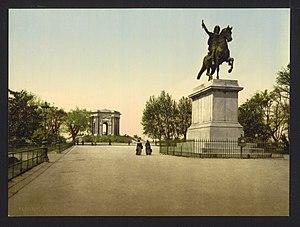
La promenade du Peyrou, également appelée place royale du Peyrou, est une esplanade de 4,59 ha située à l'ouest du quartier de l'Écusson dans la ville de Montpellier, en bordure de l'ancienne enceinte « commune-clôture ». Cet ensemble, classé parmi les monuments historiques, représente une conjonction de cinq œuvres : la promenade et ses terrasses permettant de contempler les Cévennes et les Pyrénées qui a été aménagée en 1689, la porte du Peyrou ou l'Arc de Triomphe avec son pont et ses rampes d'accès, réalisés en 1691, la statue équestre de Louis XIV érigée en 1718, l'aqueduc Saint-Clément et son réservoir construit à partir 1753, le château d'eau dont le projet fut retenu en 1766, les statues enfant et lion d'Injalbert et les grilles des entrées en 1883. Plus tard, en 1927, la construction d'un cadran solaire analemmatique, réalisé à l'initiative du Pʳ Pierre Humbert et en 1939, la prise de la photo symbolique du résistant Jean Moulin. D'importants travaux de rénovation ont été effectués depuis les années 1980 pour préserver les lieux.